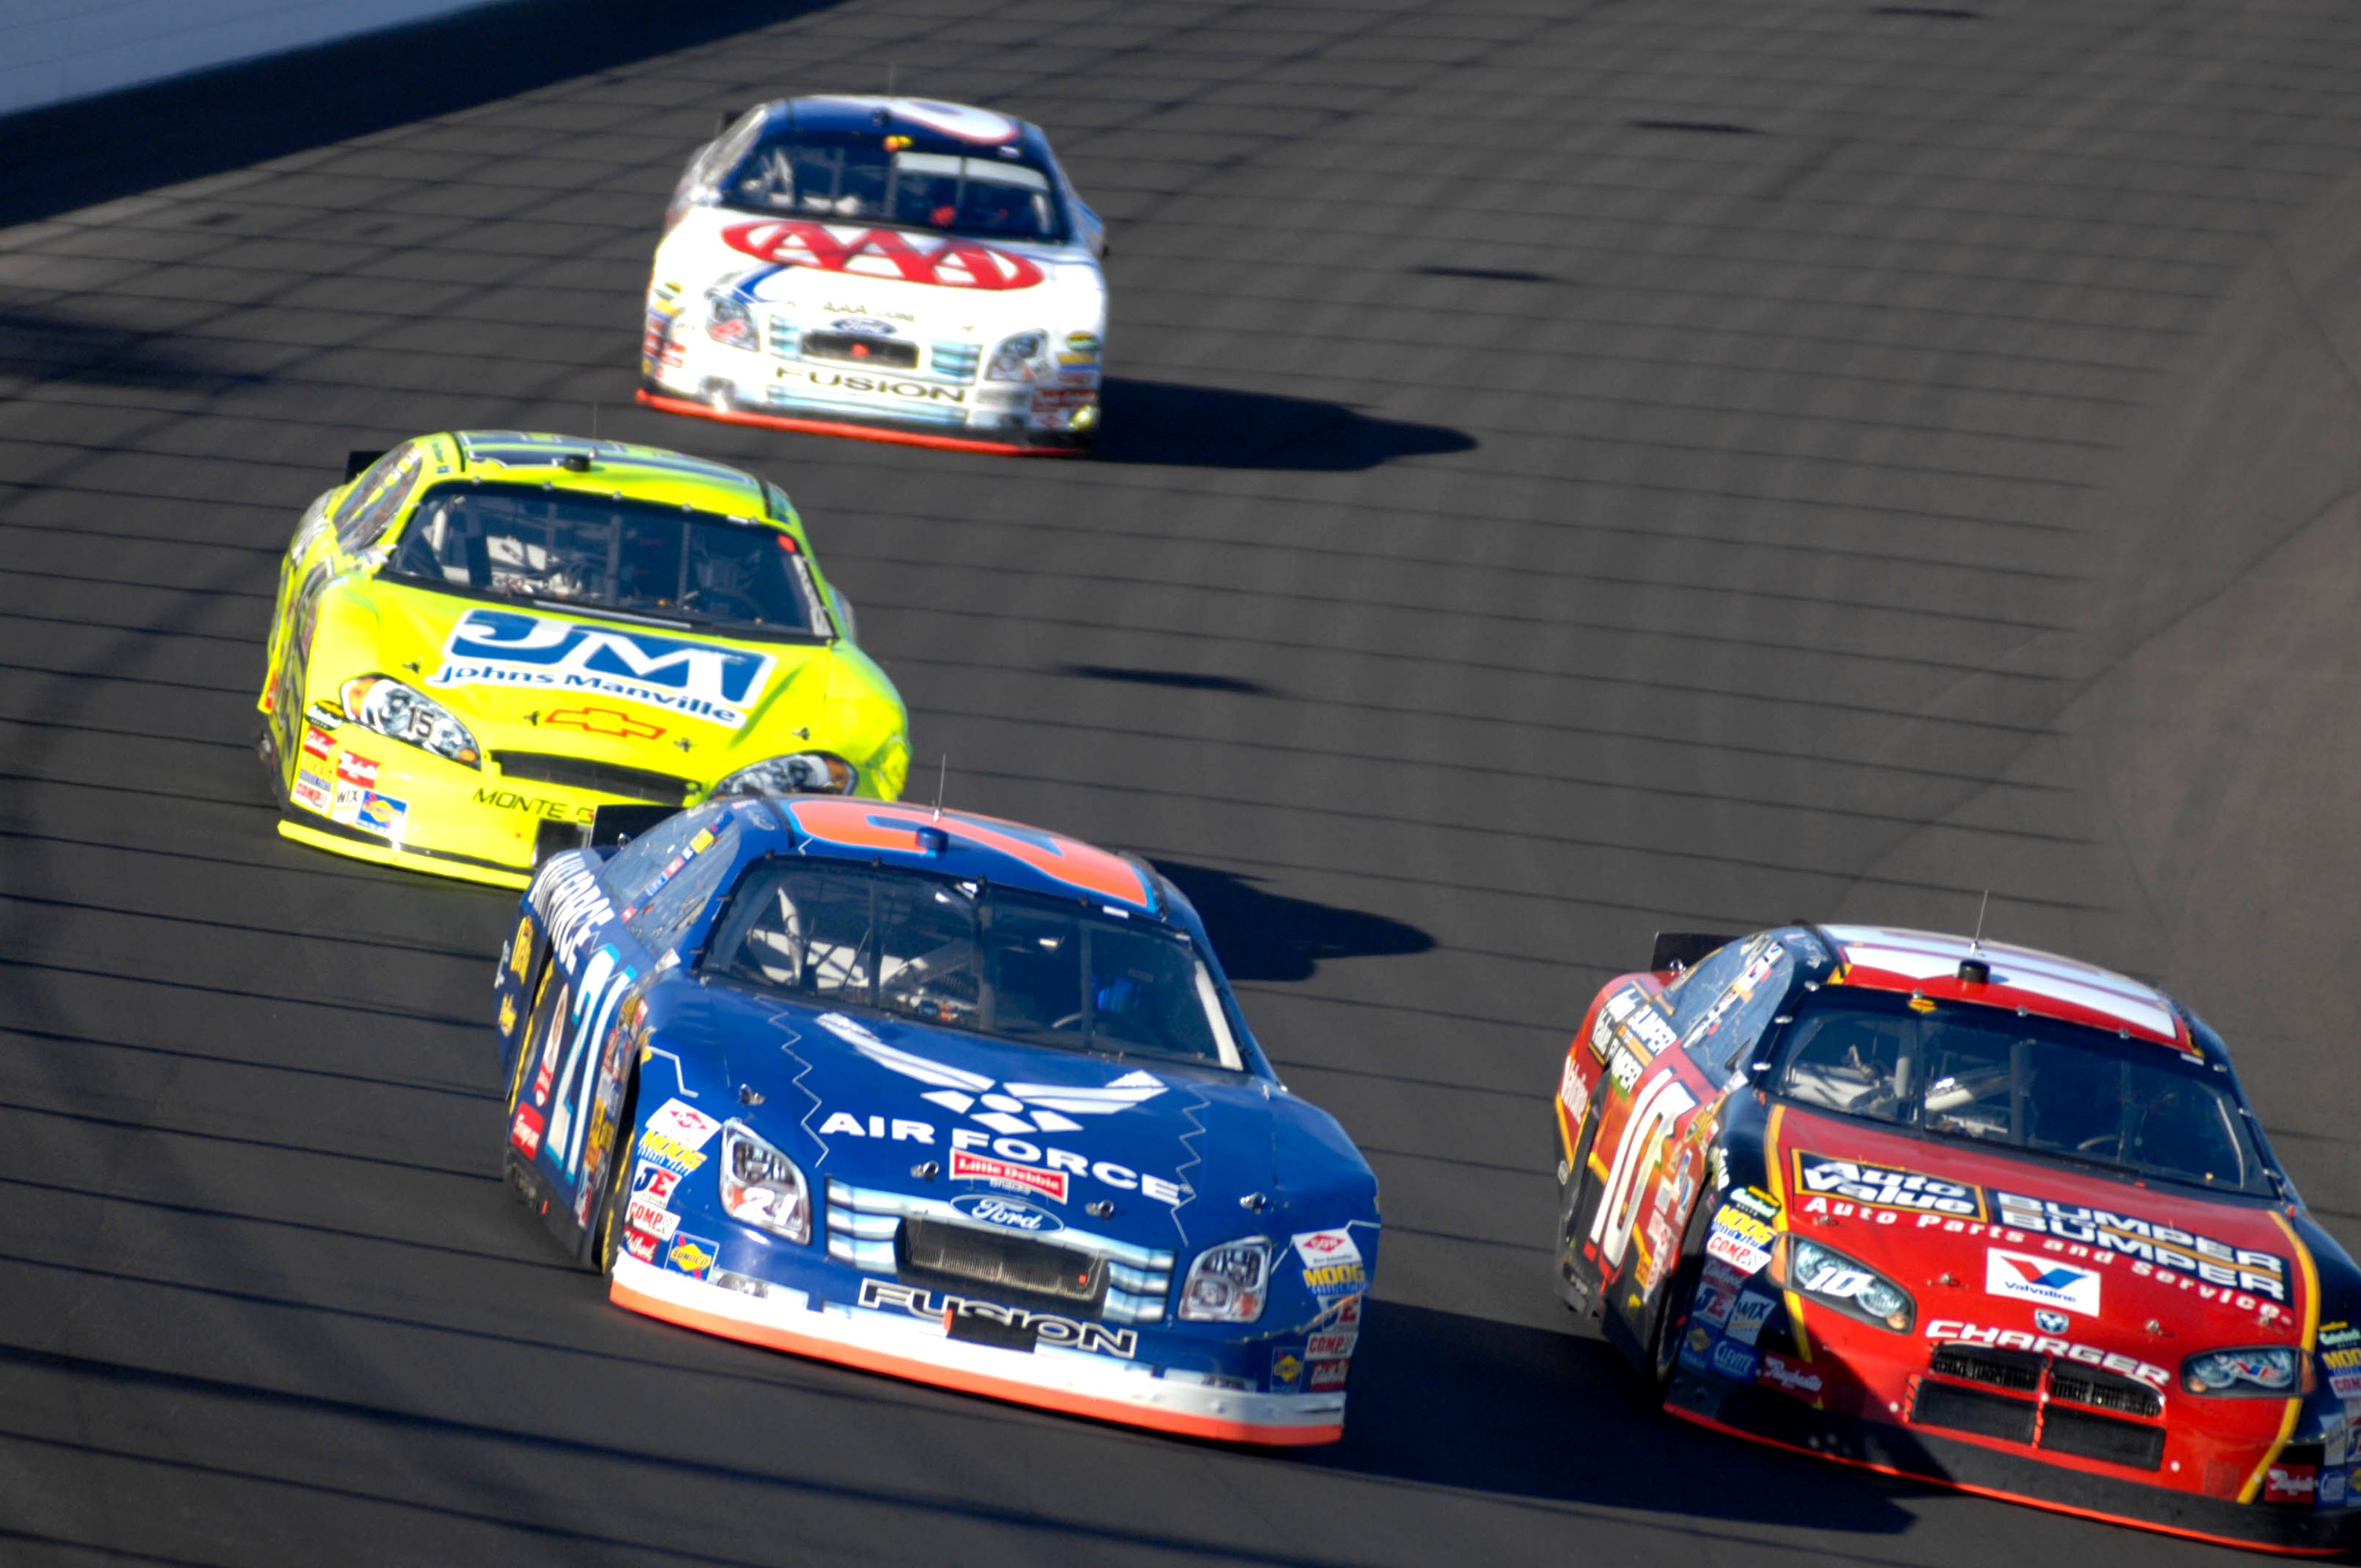
track, sport, car, driving, vehicle, speed, sports car, speedway, race car, race, supercar, team, sports, racing, race track, fast, motorsports, driver, racer, motorsport, nascar, land vehicle, touring car, auto racing, motor sports, automobile make, automotive design, luxury vehicle, sport venue, performance car, stock car racing, rallycross, dirt track racing, touring car racing